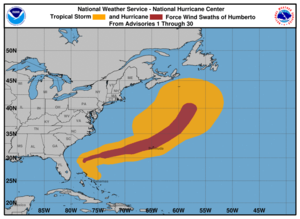
Largeur du corridor de vents de tempête tropicale (orange) et d'ouragan (rouge) durant la vie de l'ouragan de catégorie 3 Humberto avant la transition post-tropicale.
L’ouragan Humberto est le huitième système tropical, la septième tempête tropicale nommée, le troisième ouragan et le second majeur de la saison cyclonique 2019 dans l'océan Atlantique nord. Formé au sud-est d'Hispaniola le 9 septembre, le système est devenu une tempête tropicale le 14 septembre au large des Bahamas. Après être passé au nord de l'archipel, il est devenu un ouragan puis a tourné vers le nord-est pour atteindre les Bermudes à la catégorie 3 de l'échelle de Saffir-Simpson le soir du 18 septembre avant de remonter vers des eaux plus froides au sud de Terre-Neuve et devenir un fort cyclone extratropical le 19 septembre en soirée. Continuant à diminuer d'intensité, ses restes furent absorbés par une dépression des latitudes moyennes qui se dirigerait vers le nord de l'Europe le 22 septembre. Humberto a eu peu d'effets sur les Bahamas mais a causé des dégâts par le vent aux Bermudes.